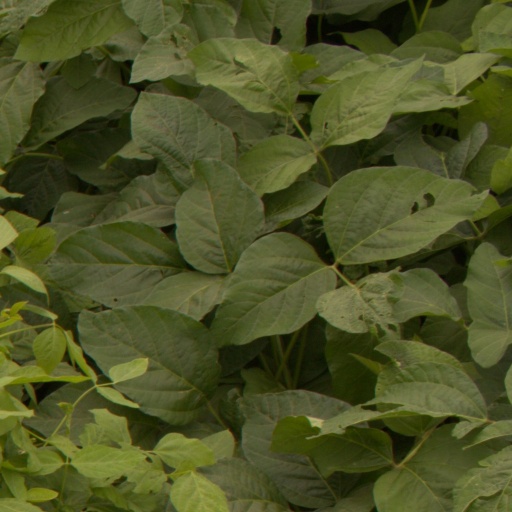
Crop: soybean